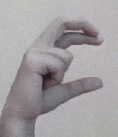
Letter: thal